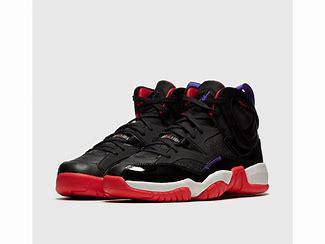
Brand: Jordan
Model: Jumpman Two Trey